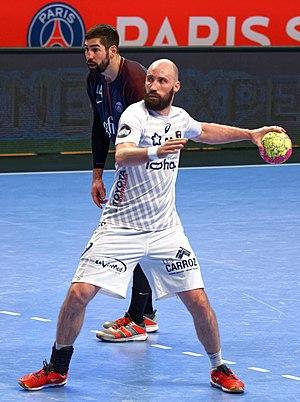
Rencontre de championnat entre le PSG et Montpellier. A Coubertin, le 1er mars 2018.
Vid Kavtičnik, né le 24 mai 1984 à Slovenj Gradec, est un joueur de handball slovène. Gaucher, il joue au poste d'ailier ou d'arrière droit en sélection nationale slovène depuis 2004 et à Nîmes depuis 2020. Son arrivée au Montpellier Handball en 2009 coïncide avec celle de Nikola Karabatic avec lequel il jouait au THW Kiel. Après dix saisons à Montpellier, son contrat n'est pas prolongé en 2019 et il rejoint à l'intersaison le Pays d'Aix UC avant de prendre la direction de l'USAM Nîmes Gard un an plus tard.